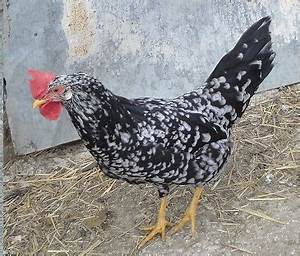
Label: chicken